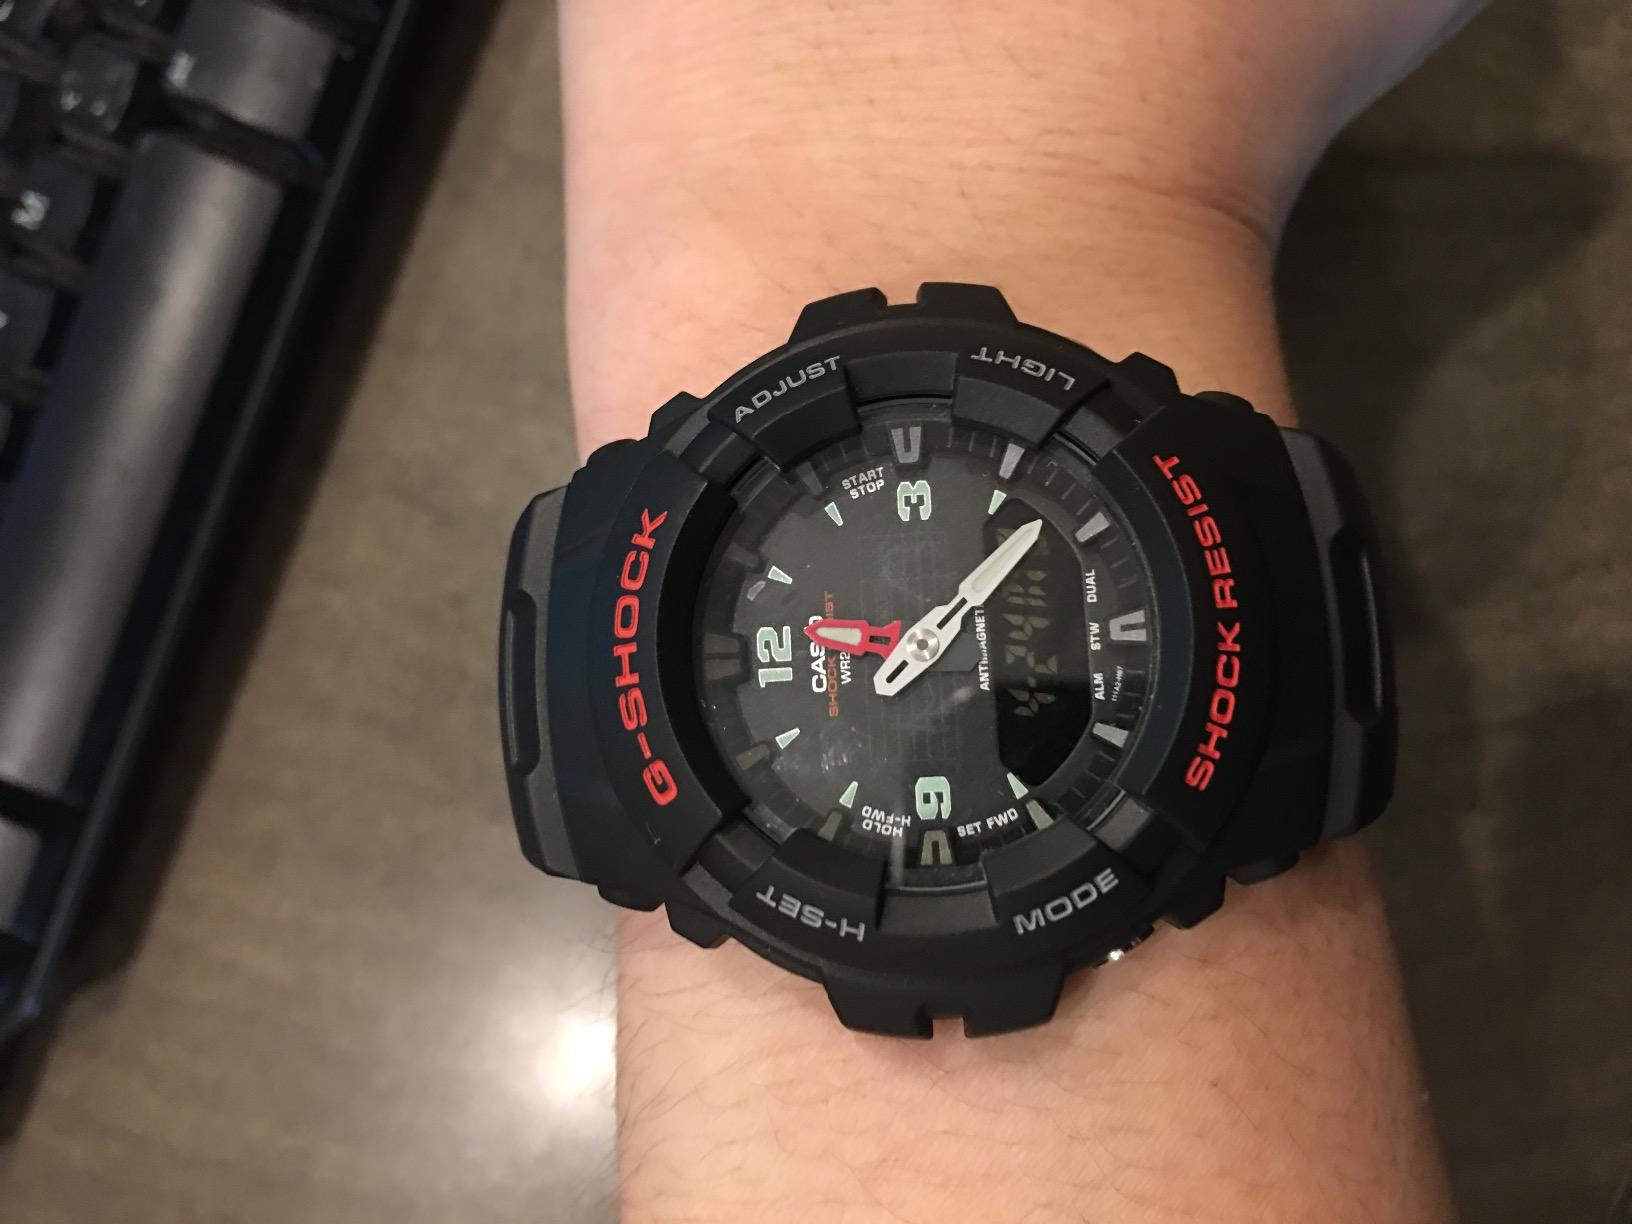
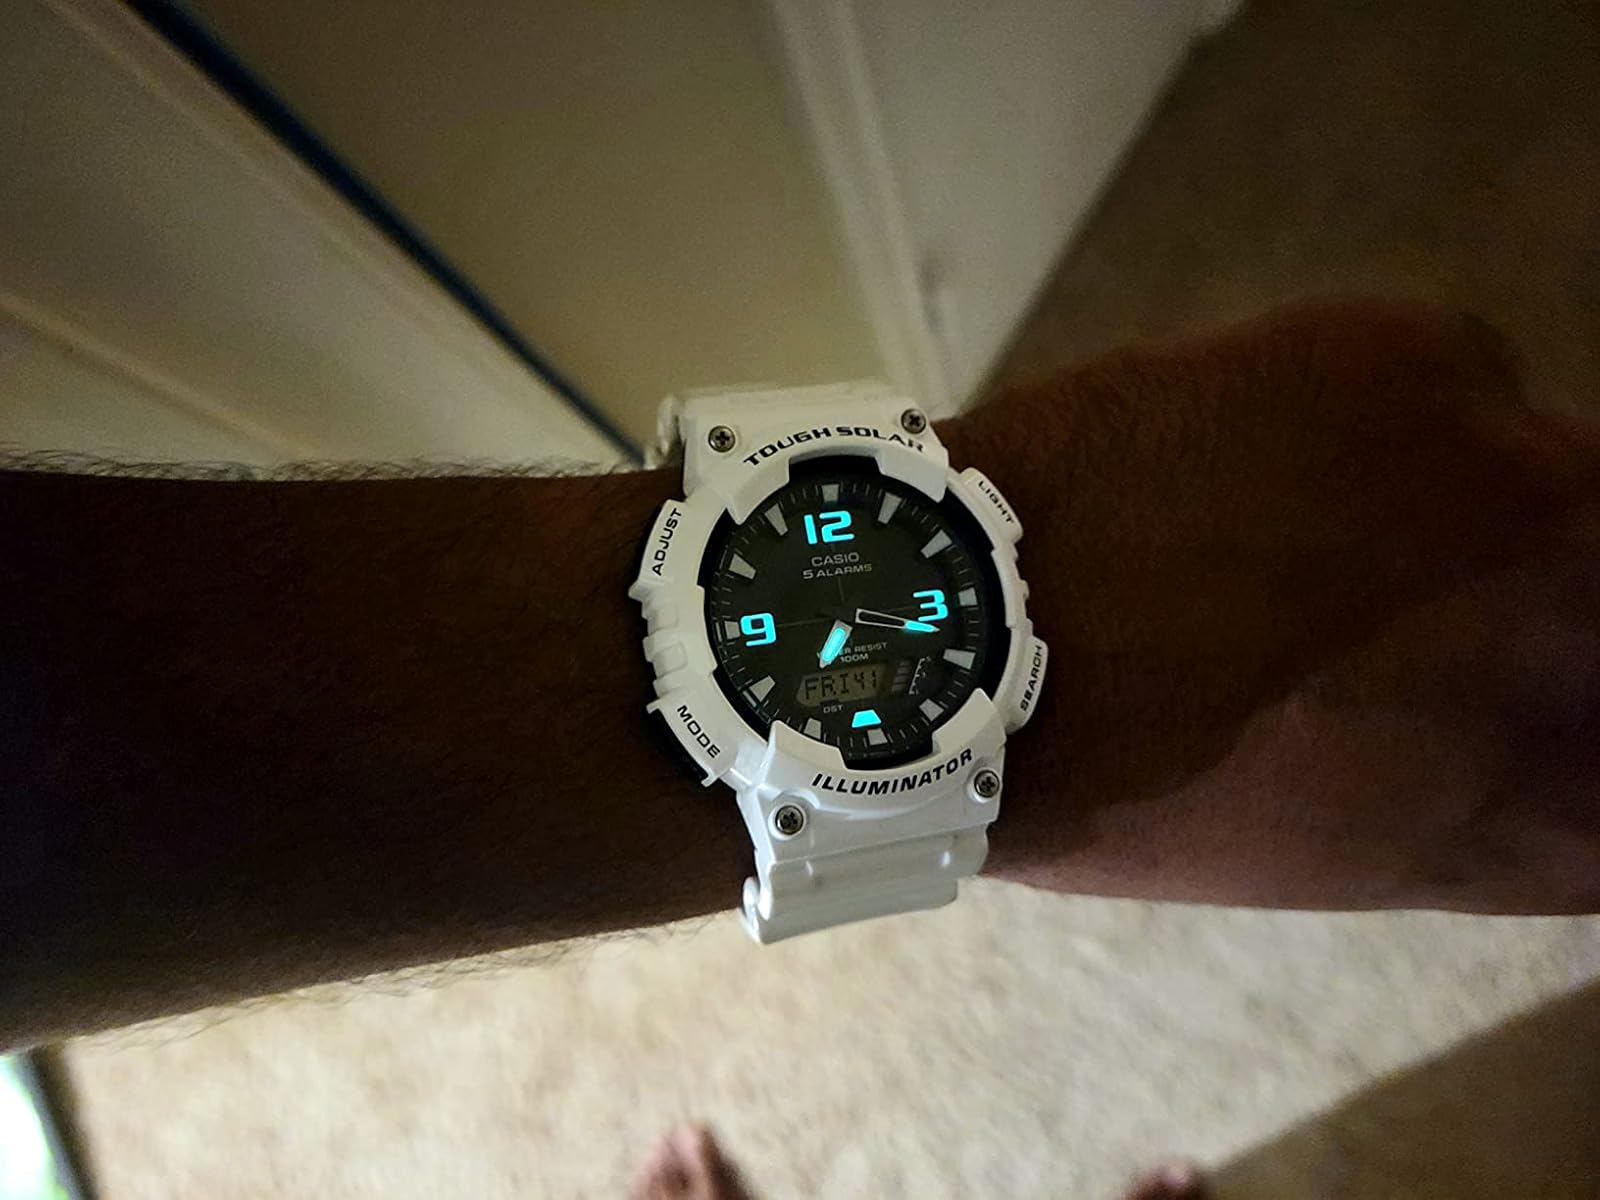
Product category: accessories_watch
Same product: no